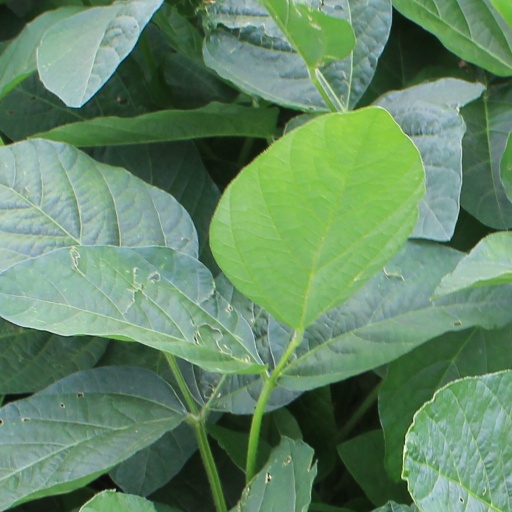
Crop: soybean